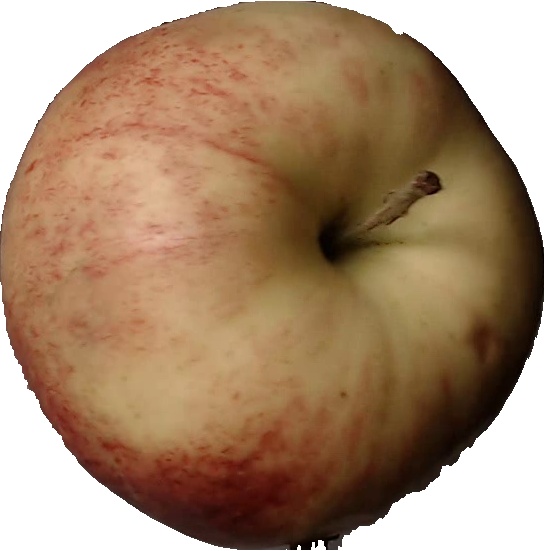
Label: apple_red_3